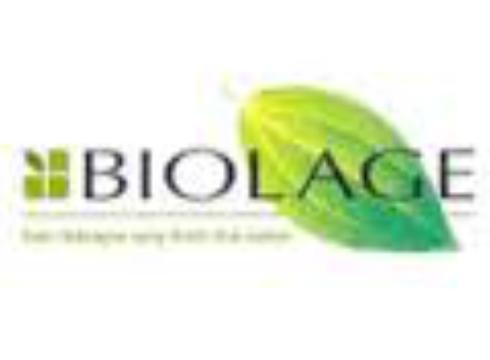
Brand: Biolage
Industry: Necessities